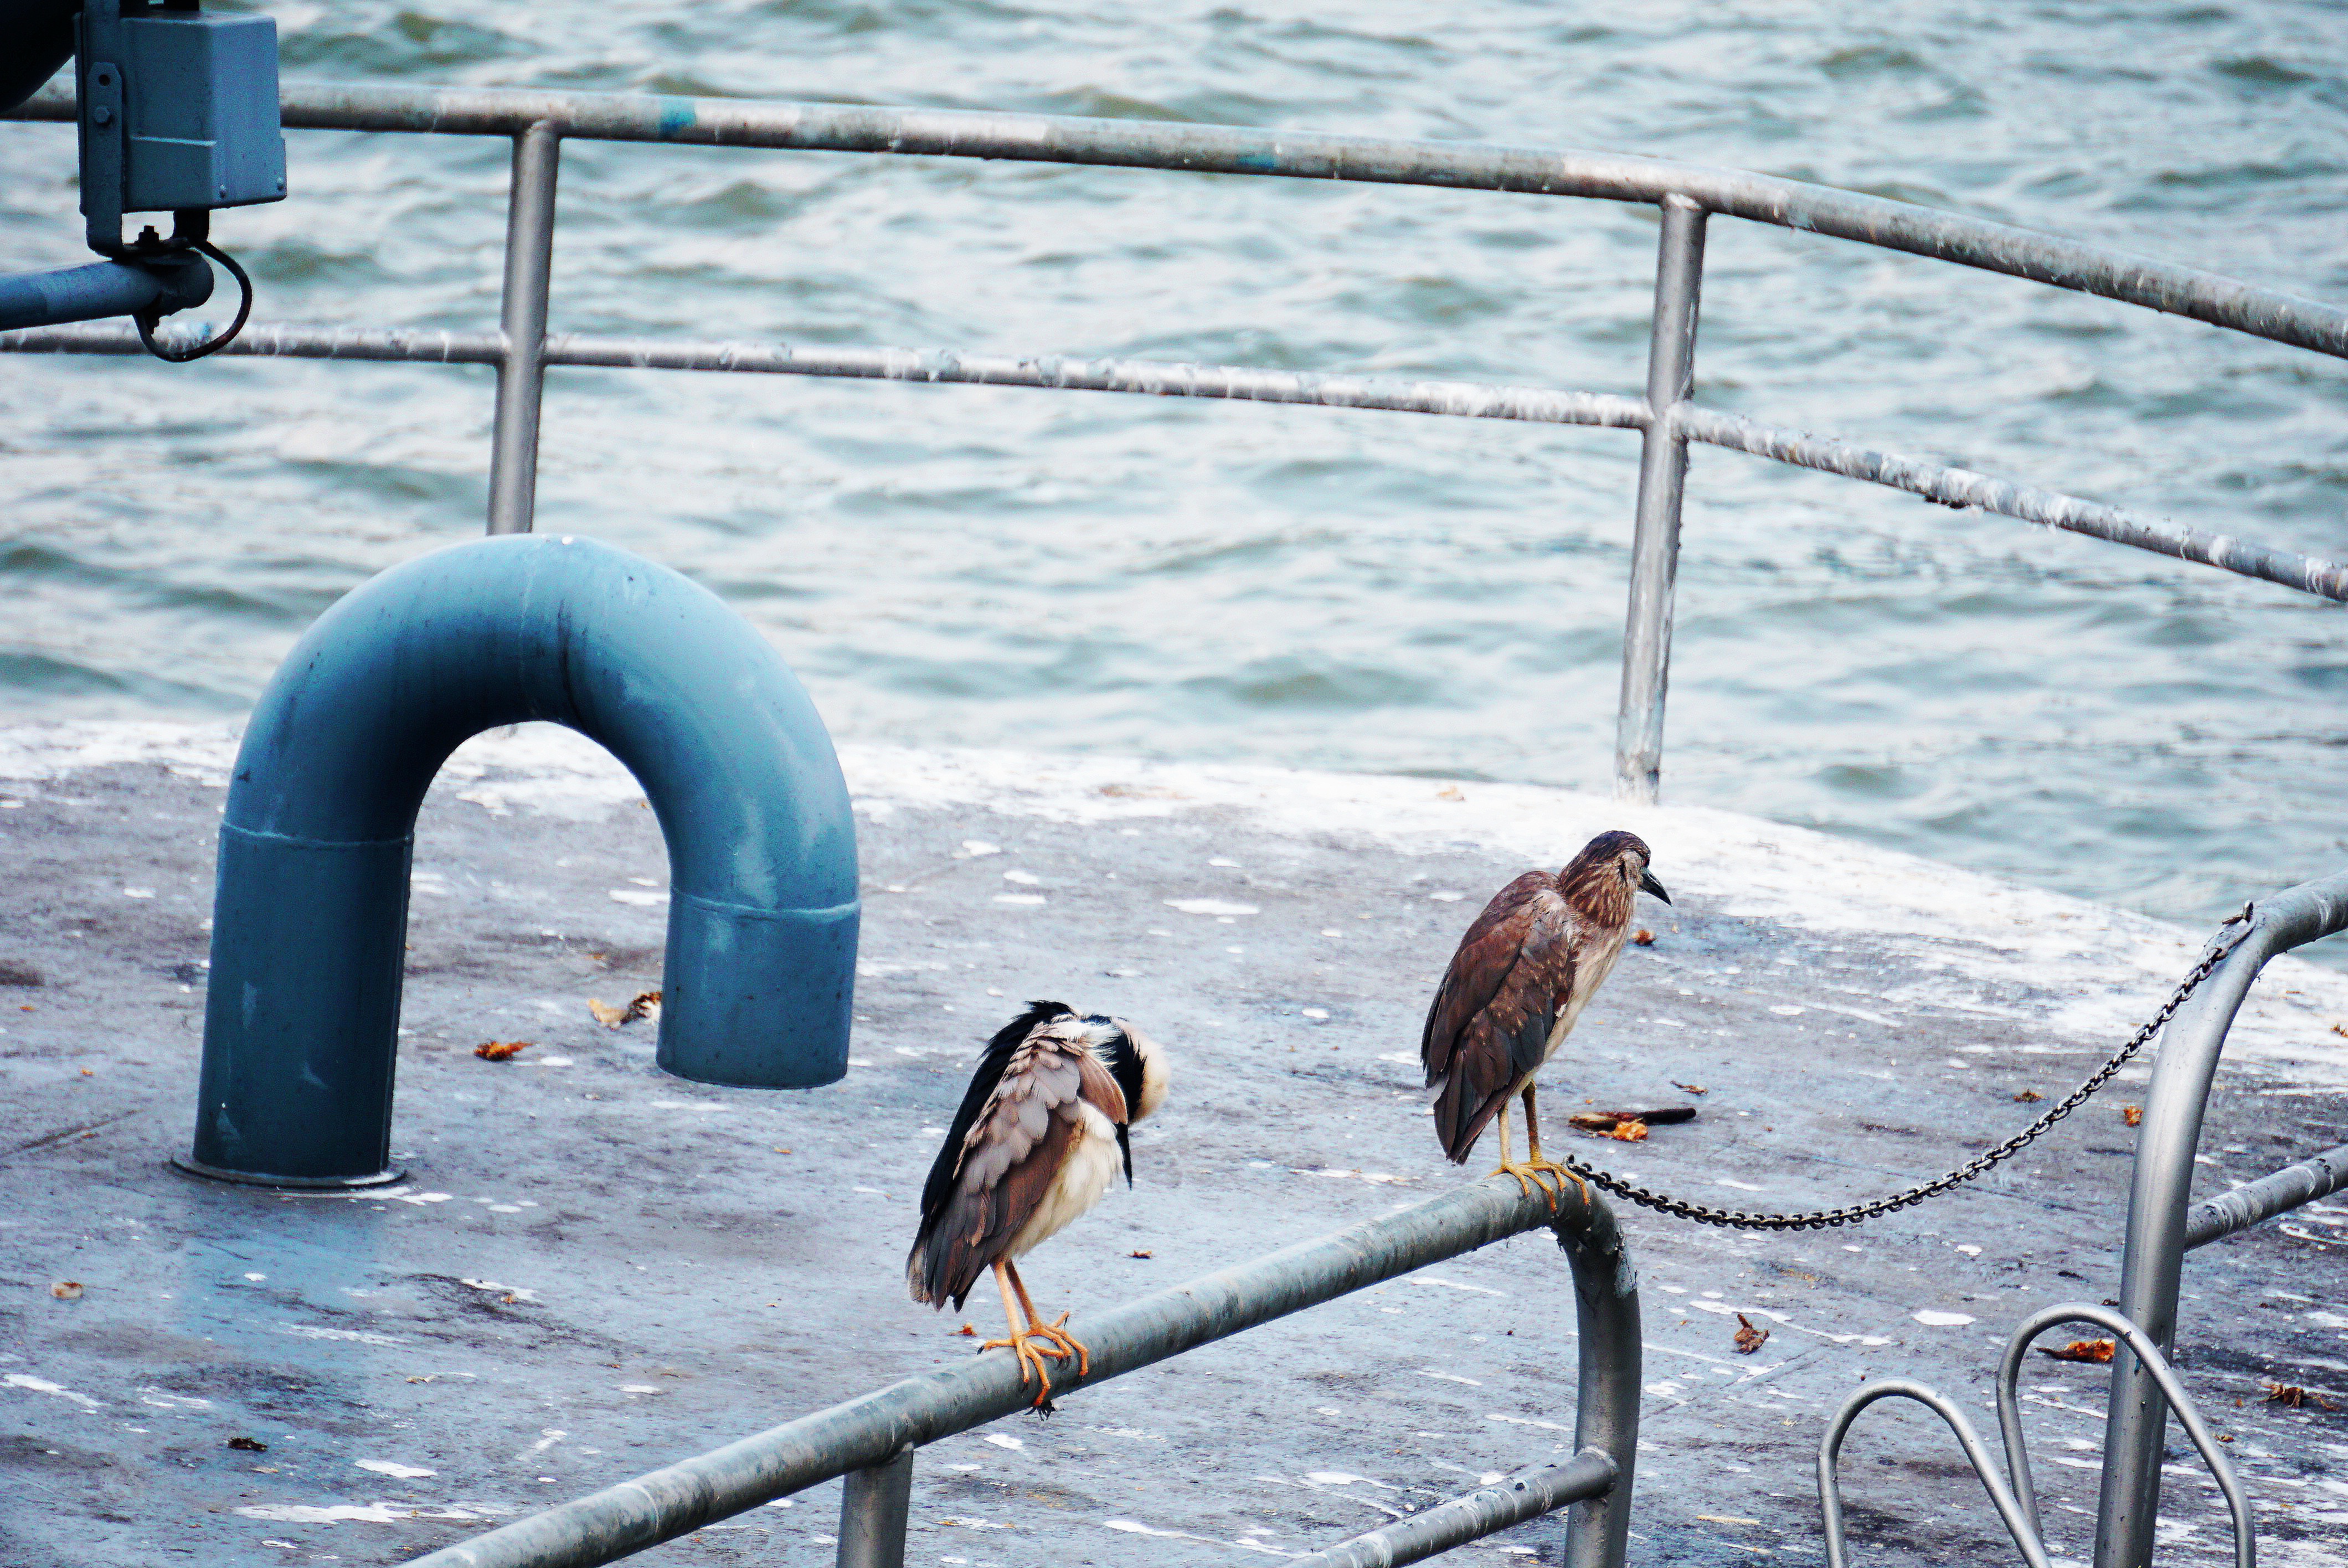
sea, water, winter, bird, blue, season, water bird